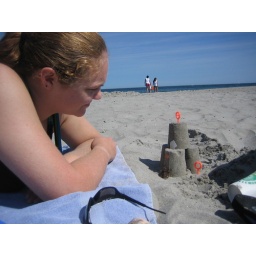
Sand castle with random bubble blowy thingies Linds found in the sand